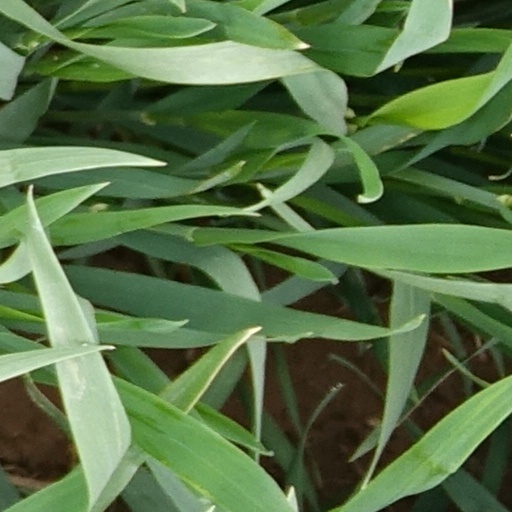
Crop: wheat